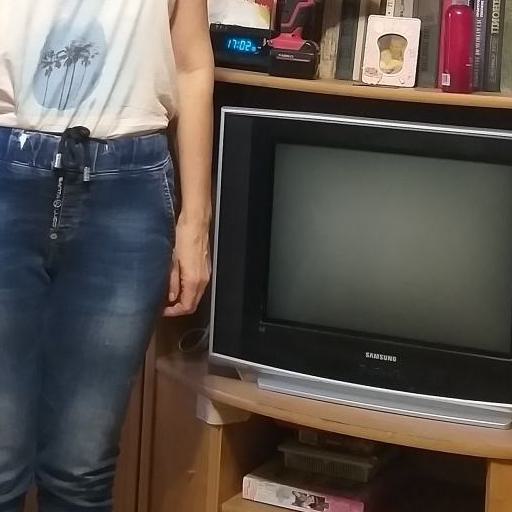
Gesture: no_gesture